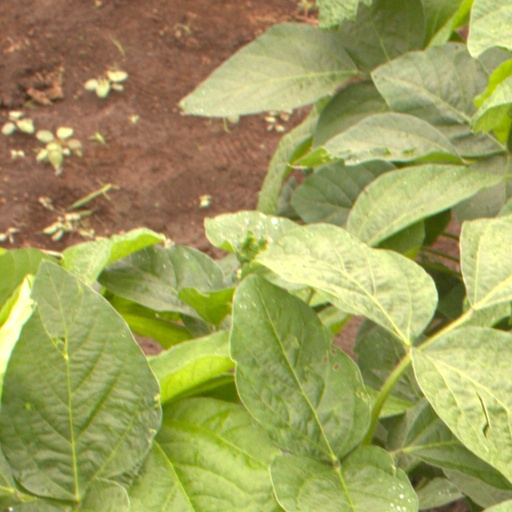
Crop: soybean